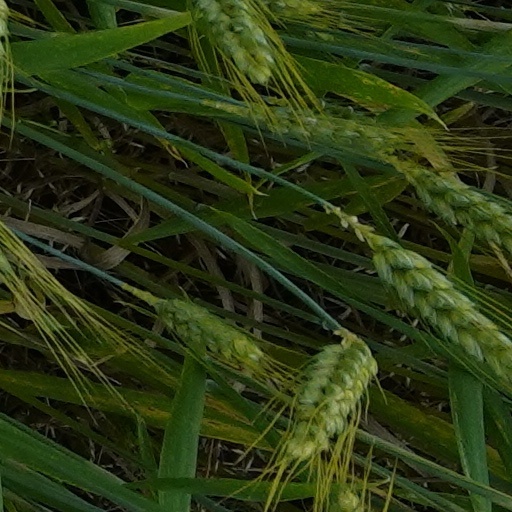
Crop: wheat